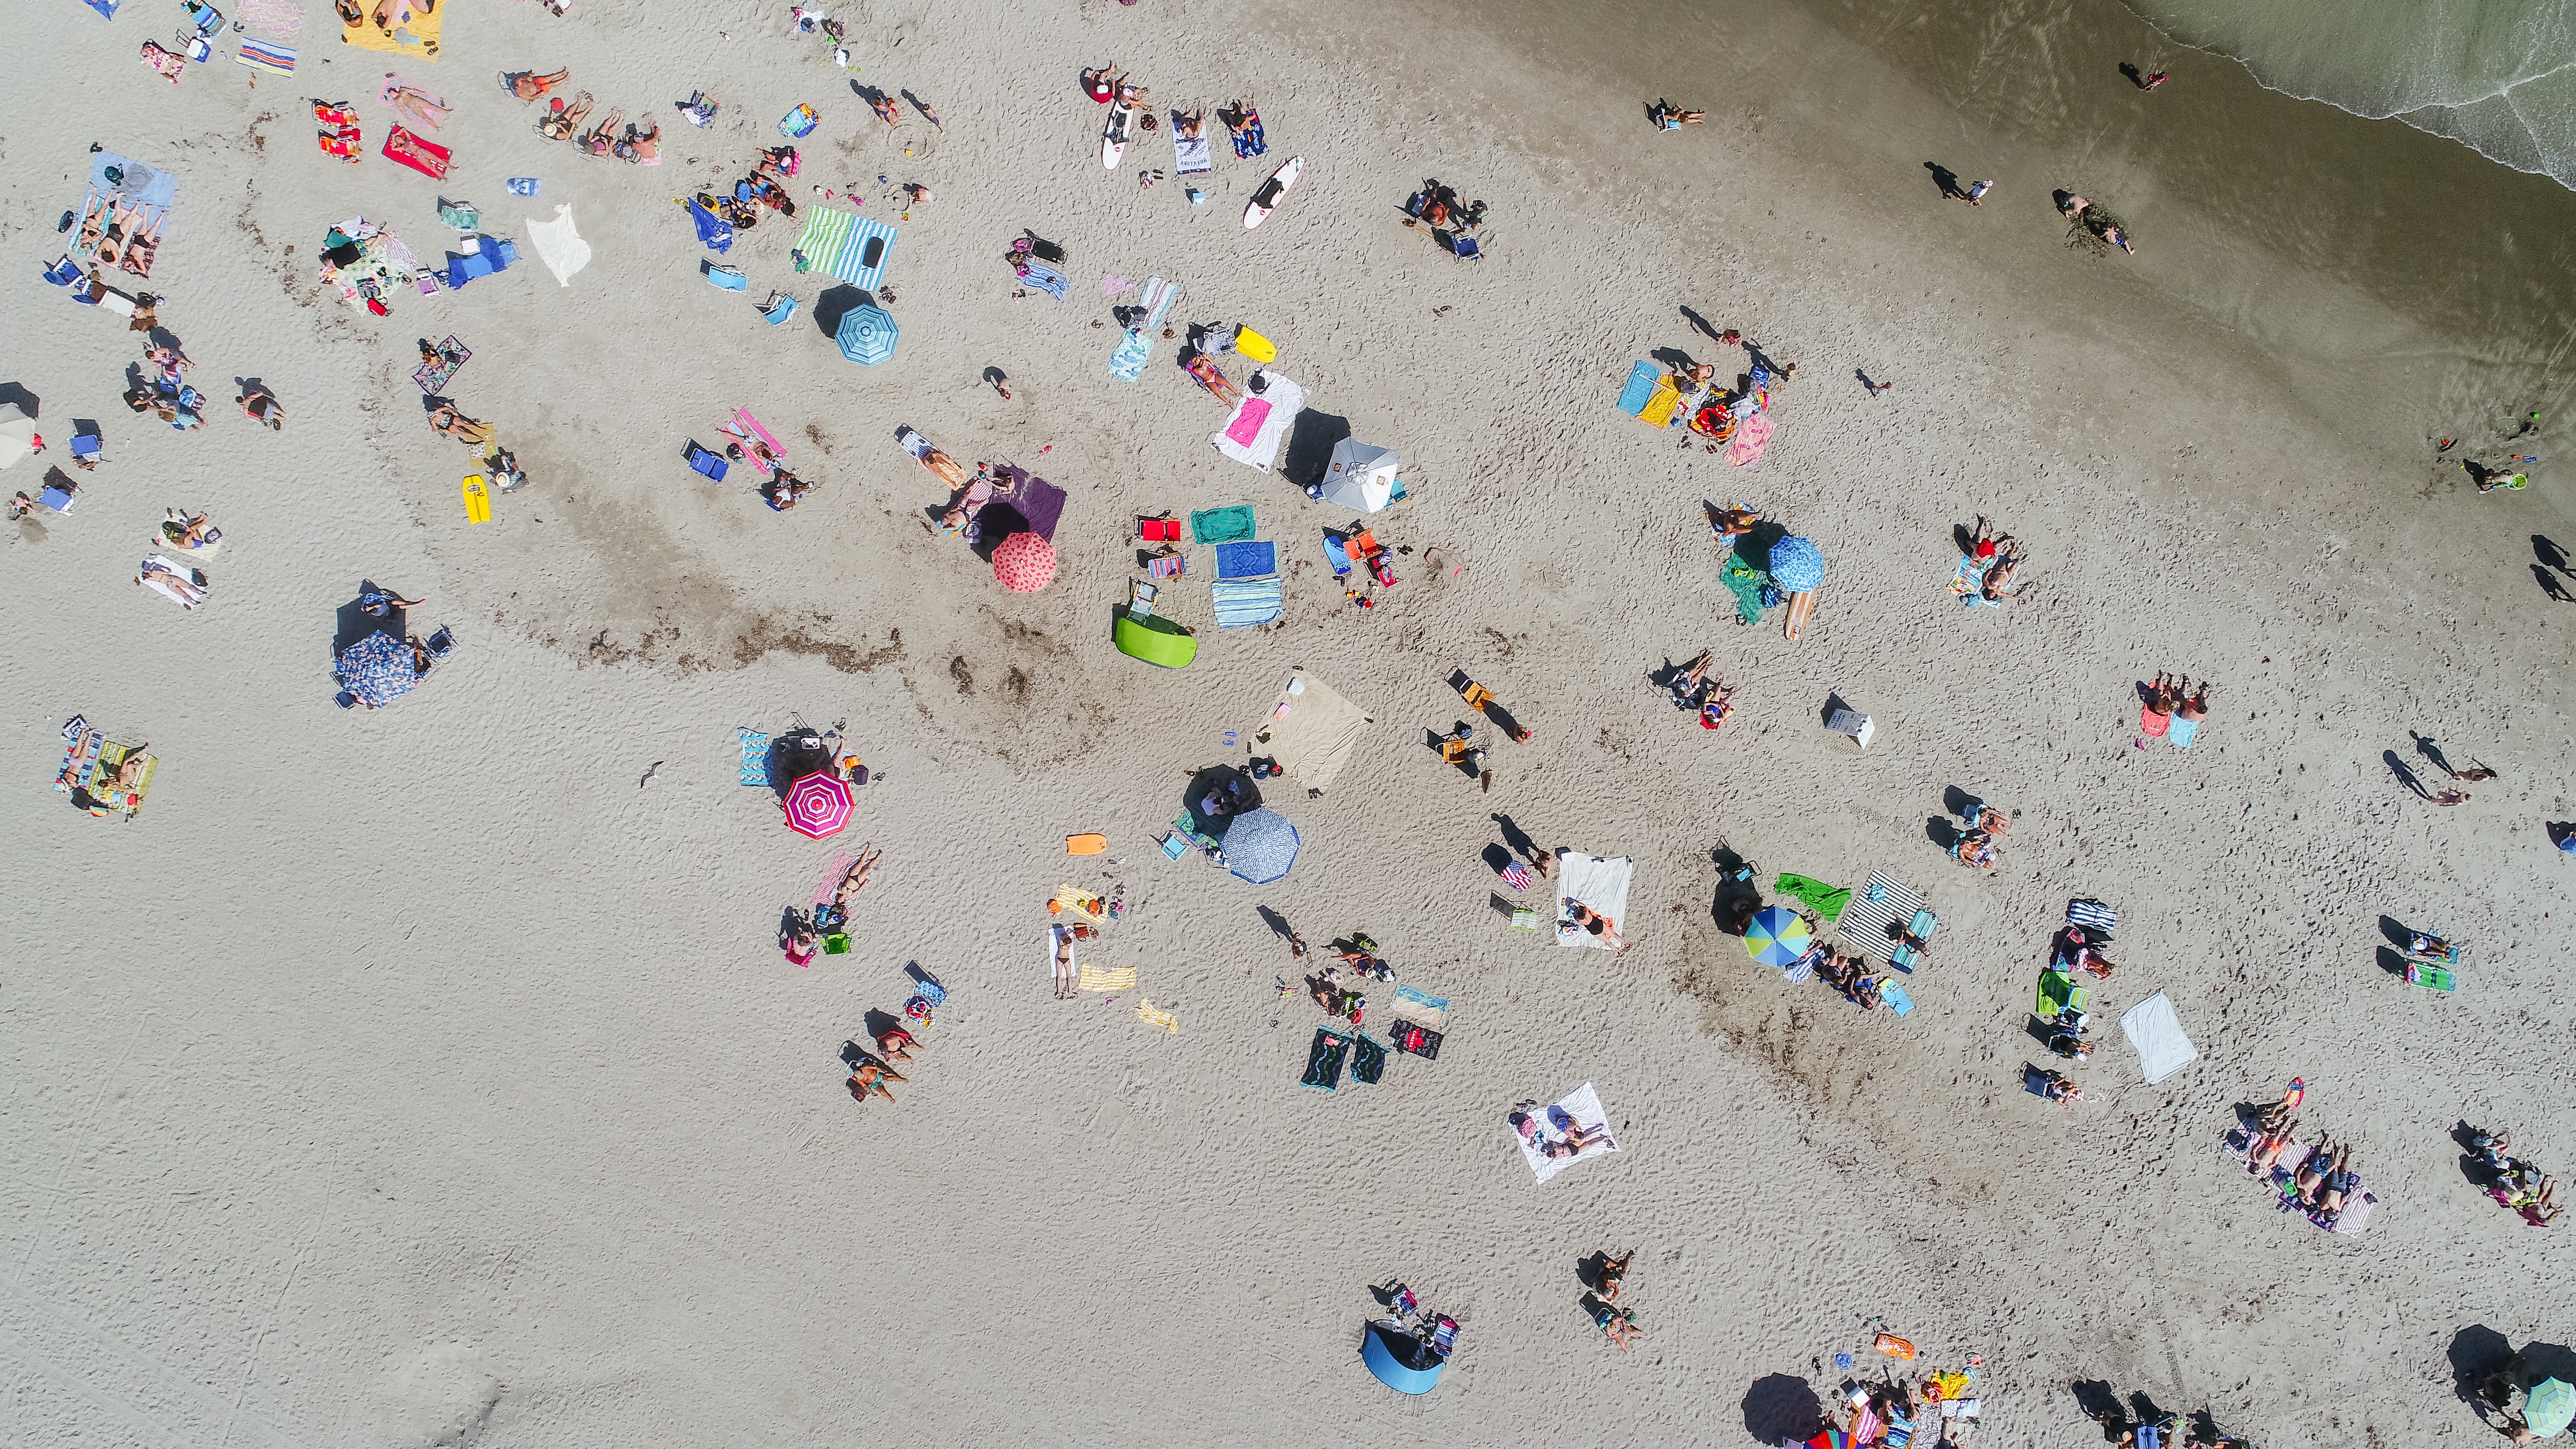
sand, color, material, art